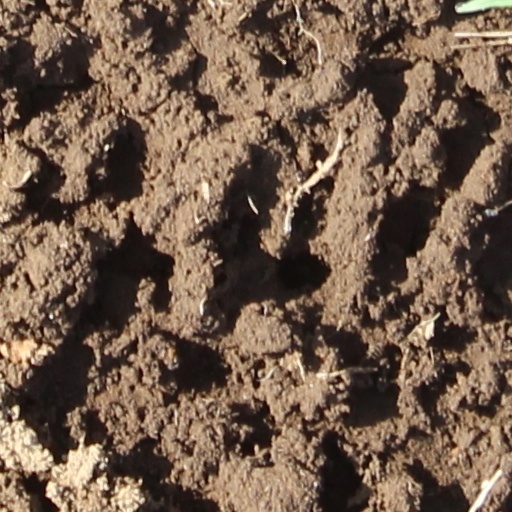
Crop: wheat